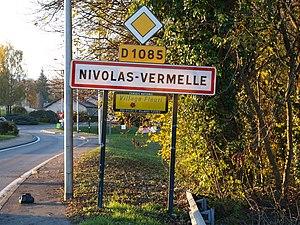
Nivolas-Vermelle (Isère, France)
Nivolas-Vermelle est une commune française située dans le département de l'Isère en région Auvergne-Rhône-Alpes.